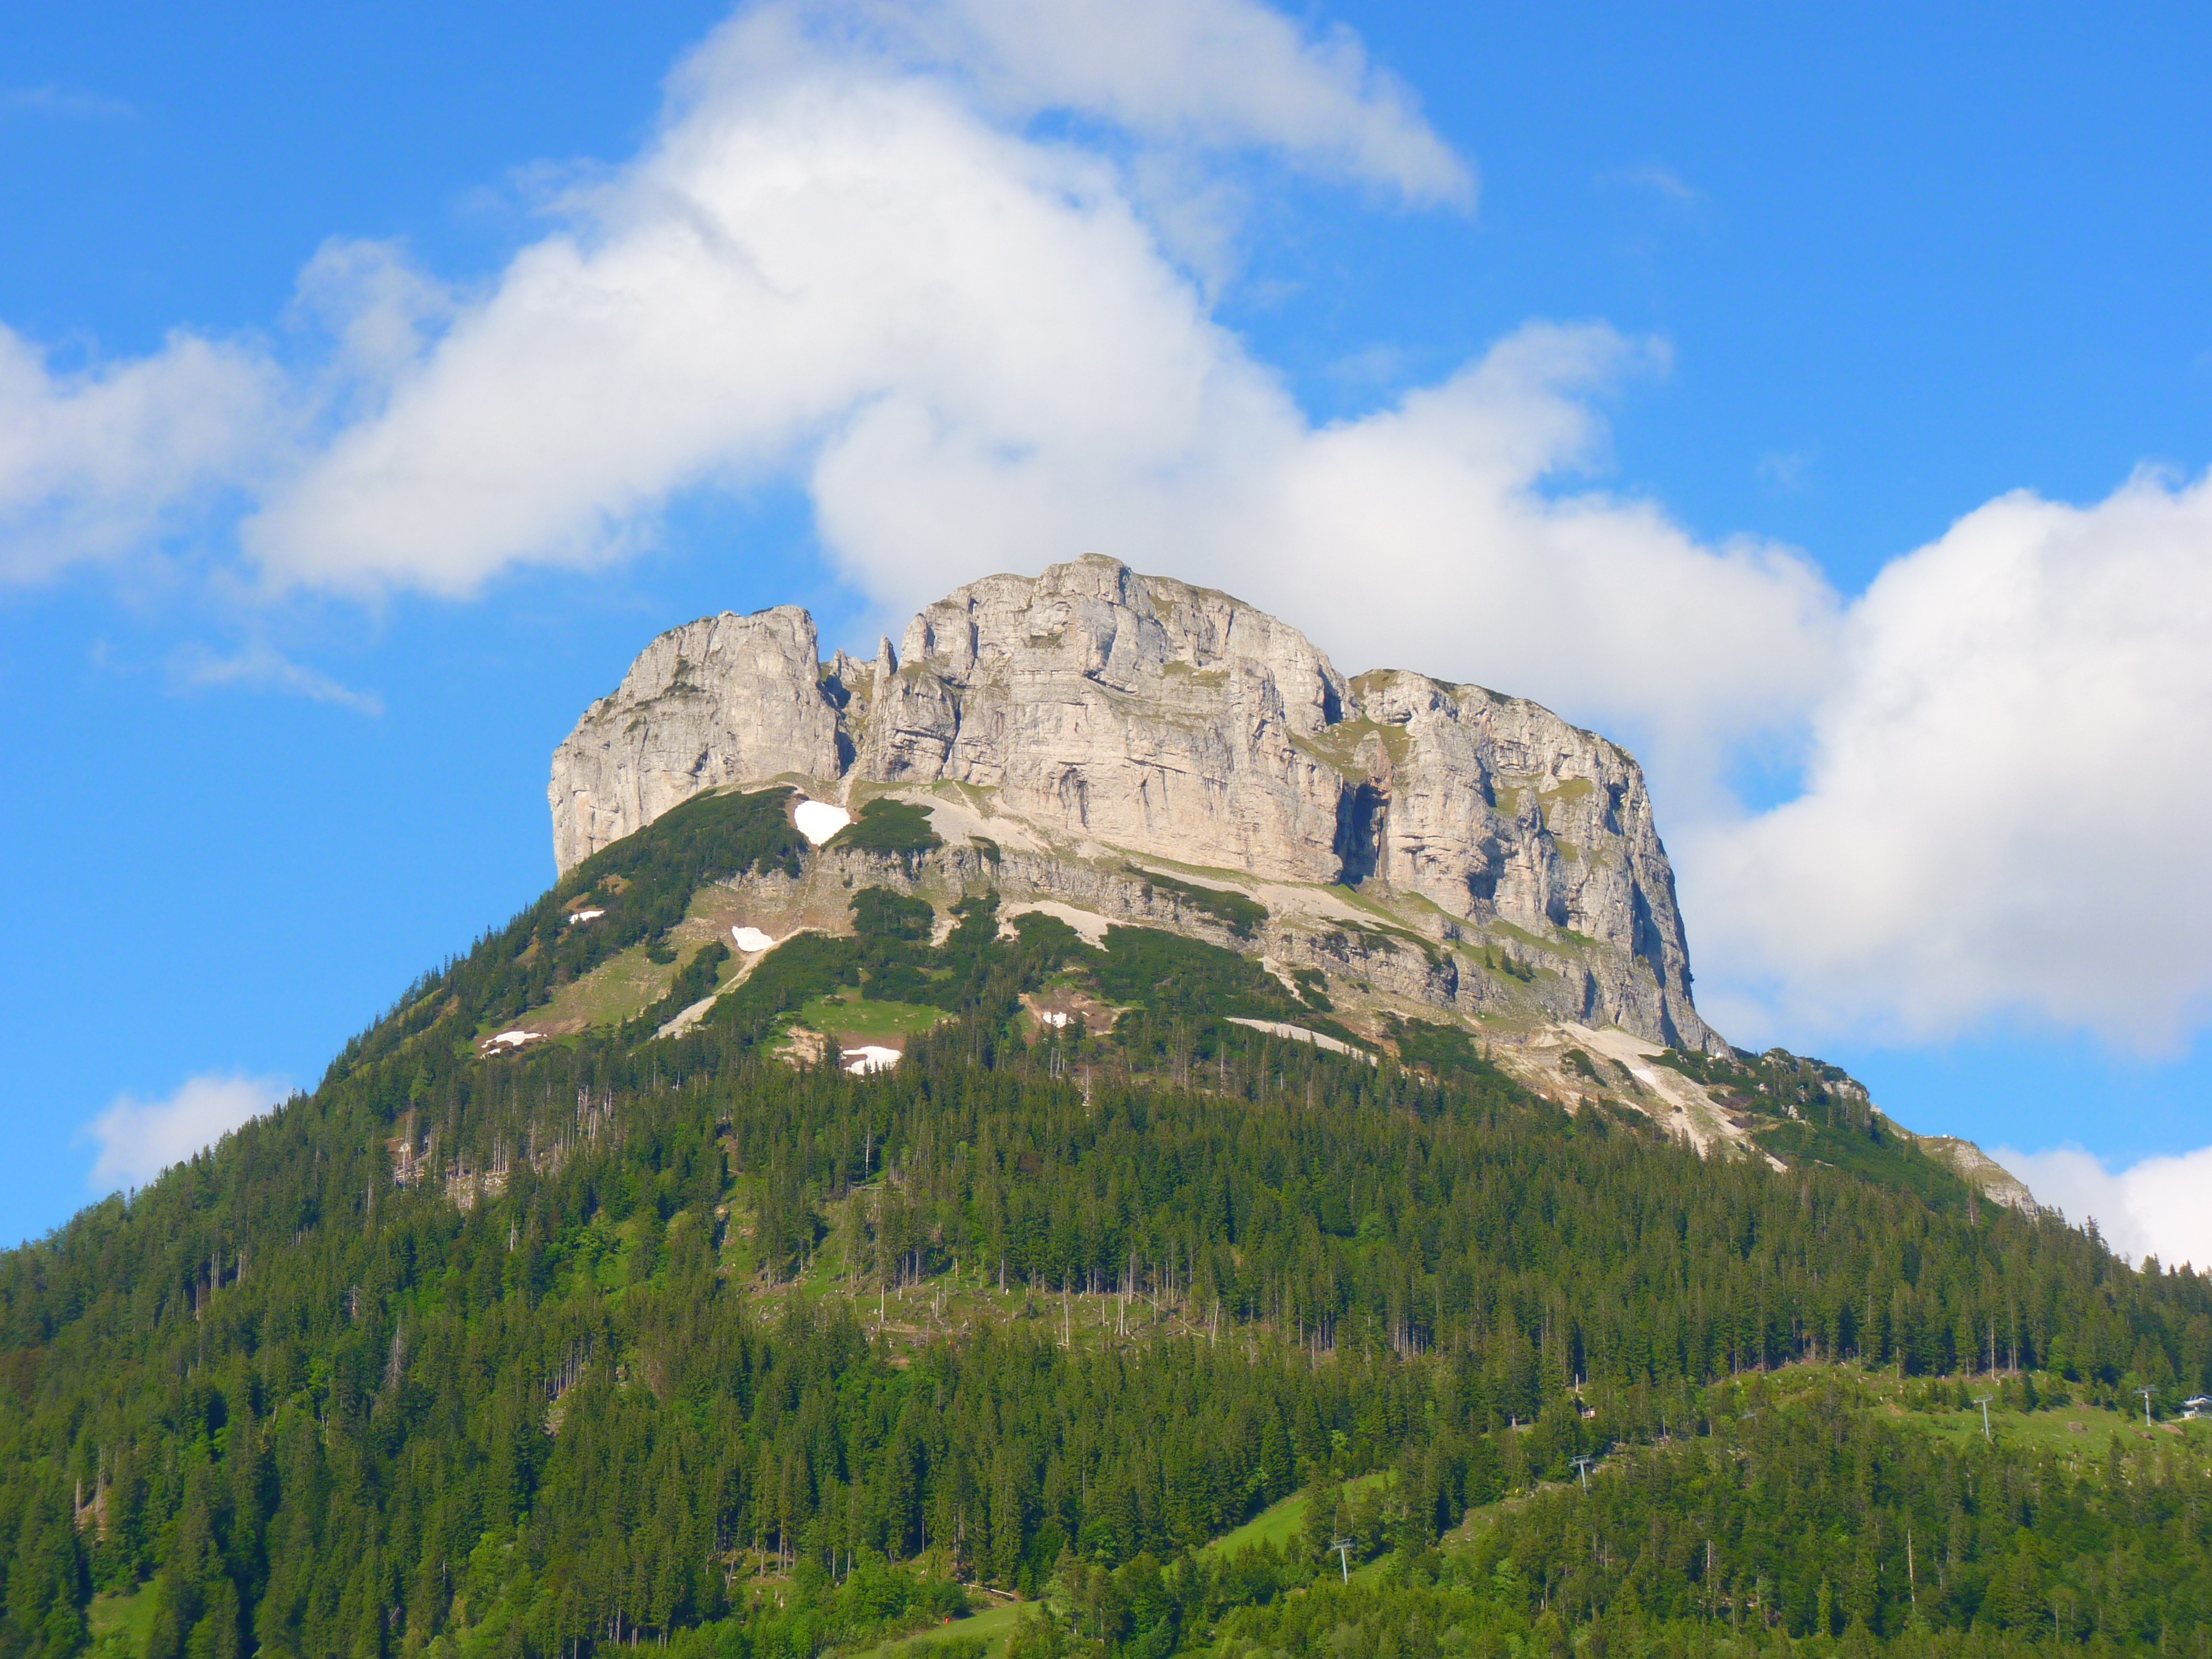
rock, mountain, hiking, hill, mountain range, cliff, terrain, ridge, mountains, alps, plateau, landform, loose, geographical feature, mountainous landforms